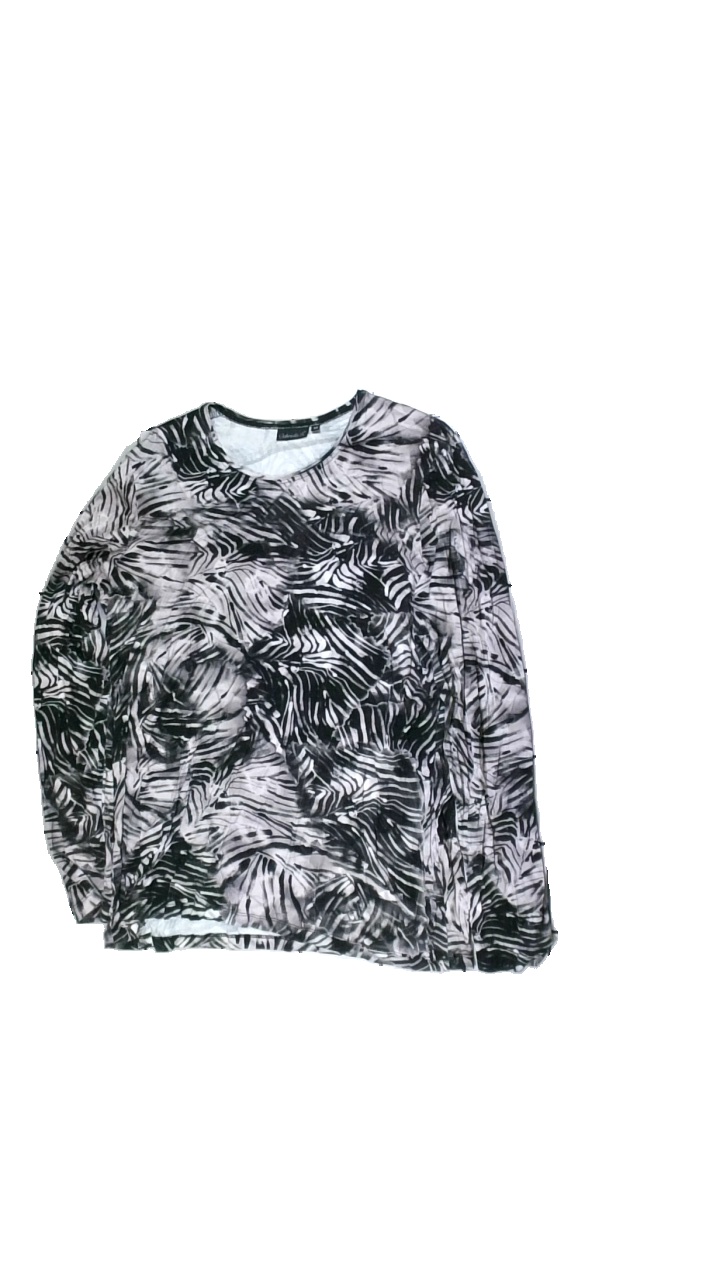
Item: Top (Ladies)
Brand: Gabriella K
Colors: Black, Grey, White
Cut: Regular
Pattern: Other
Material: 100% cotton
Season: All
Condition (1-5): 3
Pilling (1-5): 4
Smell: Minor
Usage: Export
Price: <50